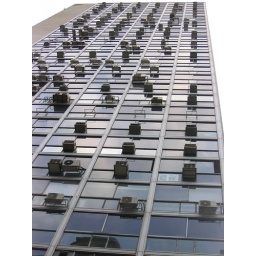
Im Sommer ist es echt heiss in Buenos Aires.Air conditioners growing on the glass surface of an office building